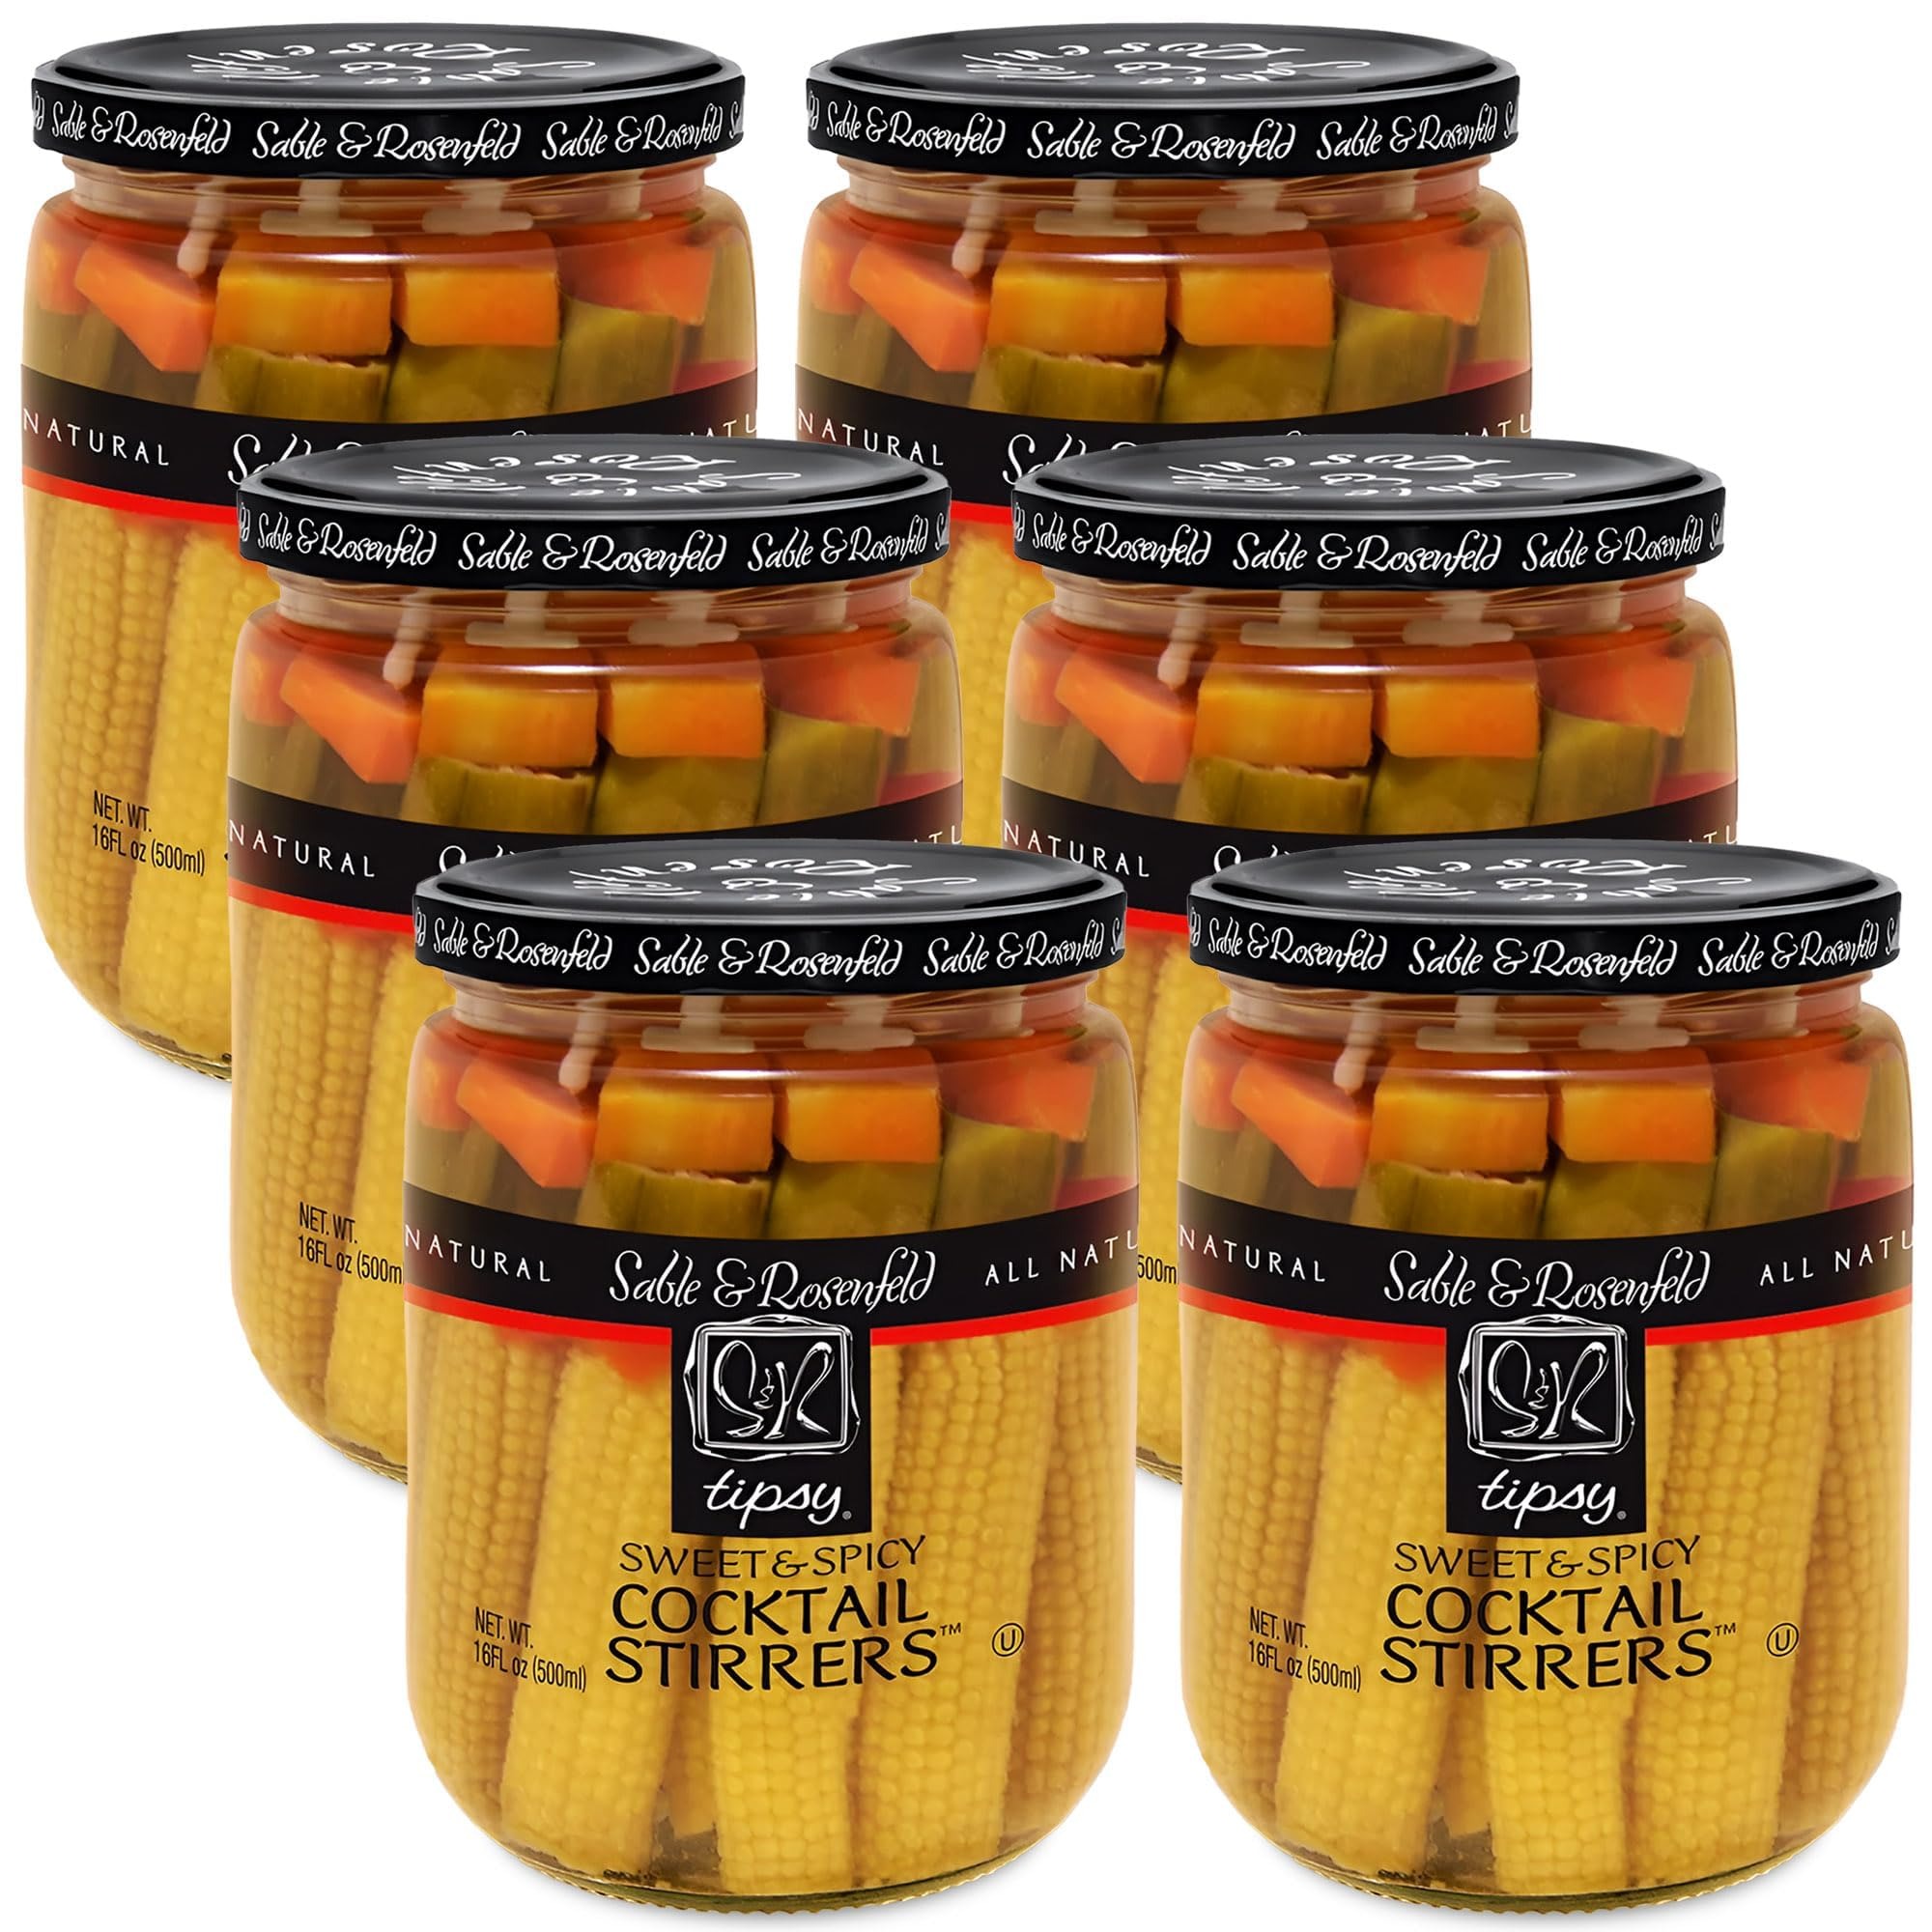
Item Name: Sweet & Spicy Cocktail Stirrers - Baby Corn, Red Bell Pepper, Okra, & Carrot Pickled Vegetables on Skewer, Cocktail Garnish, Martinis, Bloody Mary Condiments - Sable and Rosenfeld, 16 Fl Oz (Pack 6)
Bullet Point 1: THE PERFECT STIRRER - Each hand-packed skewer is made with baby corn, a slice of red bell pepper, a wedge of okra, and a slice of carrot bathed in a subtle brine with a hint of sweetness and chili pepper heat.
Bullet Point 2: FLAVORFUL BITE - These cocktail stirrers are all-natural, fat-free, non-GMO, gluten-free, and kosher and provide a satisfying texture and a burst of flavor that enhances the taste of your favorite Martini, Bloody Mary, Caesar, or cocktail.
Bullet Point 3: QUICK HORS D'OEUVRE SOLUTION - Cocktail Stirrers from Sable & Rosenfeld offer a convenient and quick way to elevate your hors d'oeuvre game. Simply add these flavorful skewers to your appetizers, Bloody Mary bar, or cocktail garnish tray for an instant gourmet touch.
Bullet Point 4: VERSATILE - These Stirrers cater to a variety of uses. Impress your guests with this unique garnish in Bloody Marys, Whiskey Sours, or your favorite cocktail. Use them as a condiment for your signature sandwich, charcuterie plate, smoked deli meats, or shrimp tray.
Bullet Point 5: IDEAL FOR VARIOUS OCCASIONS - If you're hosting a brunch, cocktail party, or a casual get-together, Sable & Rosenfeld Cocktail Stirrers are the perfect choice to elevate your appetizer game and make your event memorable.
Bullet Point 6: GOURMET ENTERTAINING - With more than 50 products, including mustards, sauces, bruschettas, “Tipsy” cocktail garnishes, Tipsy Tapas, and more! We focus on producing products that are all-natural, non-GMO certified, and aim for simple and elegant entertaining.
Bullet Point 7: WOMEN-OWNED - In 1970, Sable & Rosenfeld was co-founded by President Myra Sable and her friend and former partner, Carol Rosenfeld. Within this 50-year span, Sable & Rosenfeld has grown to be a successful company servicing the production and sales distribution of gourmet products throughout the United States and Canada.
Bullet Point 8: OVER 50 YEARS OF GOURMET SUCCESS - At Sable & Rosenfeld we have been serving award-winning gourmet products since 1970. We are proud of our heritage of 50 years and still going strong.
Bullet Point 9: OUR MISSION - What began as a love for cooking has grown into one of Canada's most successful, privately-owned gourmet food companies. Our mission today, and since our very beginning, is to provide our customers with high-quality, zestfully delicious, and easy-to-use condiments for everyday living.
Bullet Point 10: VISIT SABLE & ROSENFELD STOREFRONT - Peruse our Storefront to find Sable & Rosenfeld products made with the freshest ingredients. Many are Kosher, non-GMO, gluten-free, and all-natural.
Product Description: Sable & Rosenfeld Tipsy Cocktail Stirrers bring a perfect fusion of crunch and flavor to your cocktails and appetizers. Each hand-packed skewer features baby corn, a red bell pepper slice, a wedge of okra, and a slice of carrot, all bathed in a subtle brine with a hint of sweetness and chili pepper heat. These unique garnishes are designed to elevate your Bloody Mary Bar, Martinis, Whiskey Sours, or cocktail garnish tray, adding a flavorful twist that’s sure to impress. Beyond cocktails, these versatile stirrers make the perfect condiment for sandwiches, charcuterie boards, shrimp trays, or paired with smoked deli meats, offering an instant gourmet touch to any occasion. Sable & Rosenfeld Tipsy Cocktail Stirrers come conveniently pre-made and ready to serve, saving you time and effort in the kitchen. Each skewer is hand-packed and thoughtfully assembled with pickled baby corn, crunchy okra, bell peppers, and carrots, offering an instant, no-prep garnish for cocktails or appetizers. Simply open the jar and elevate your entertaining with these gourmet stirrers—perfect for adding a creative and flavorful touch without the hassle. Tipsy Cocktail Stirrers not only enhance the presentation of your drinks, but they also bring a satisfying burst of flavor to every bite. The combination of sweet and spicy in the brine complements the fresh, vibrant ingredients on each skewer, making them a standout addition to your appetizers. Whether you're hosting a casual gathering or an elegant soirée, these stirrers offer a quick and easy way to add a gourmet flair to your menu, transforming simple dishes and cocktails into memorable culinary experiences.
Value: 96.0
Unit: Fl Oz

Price: 66.26